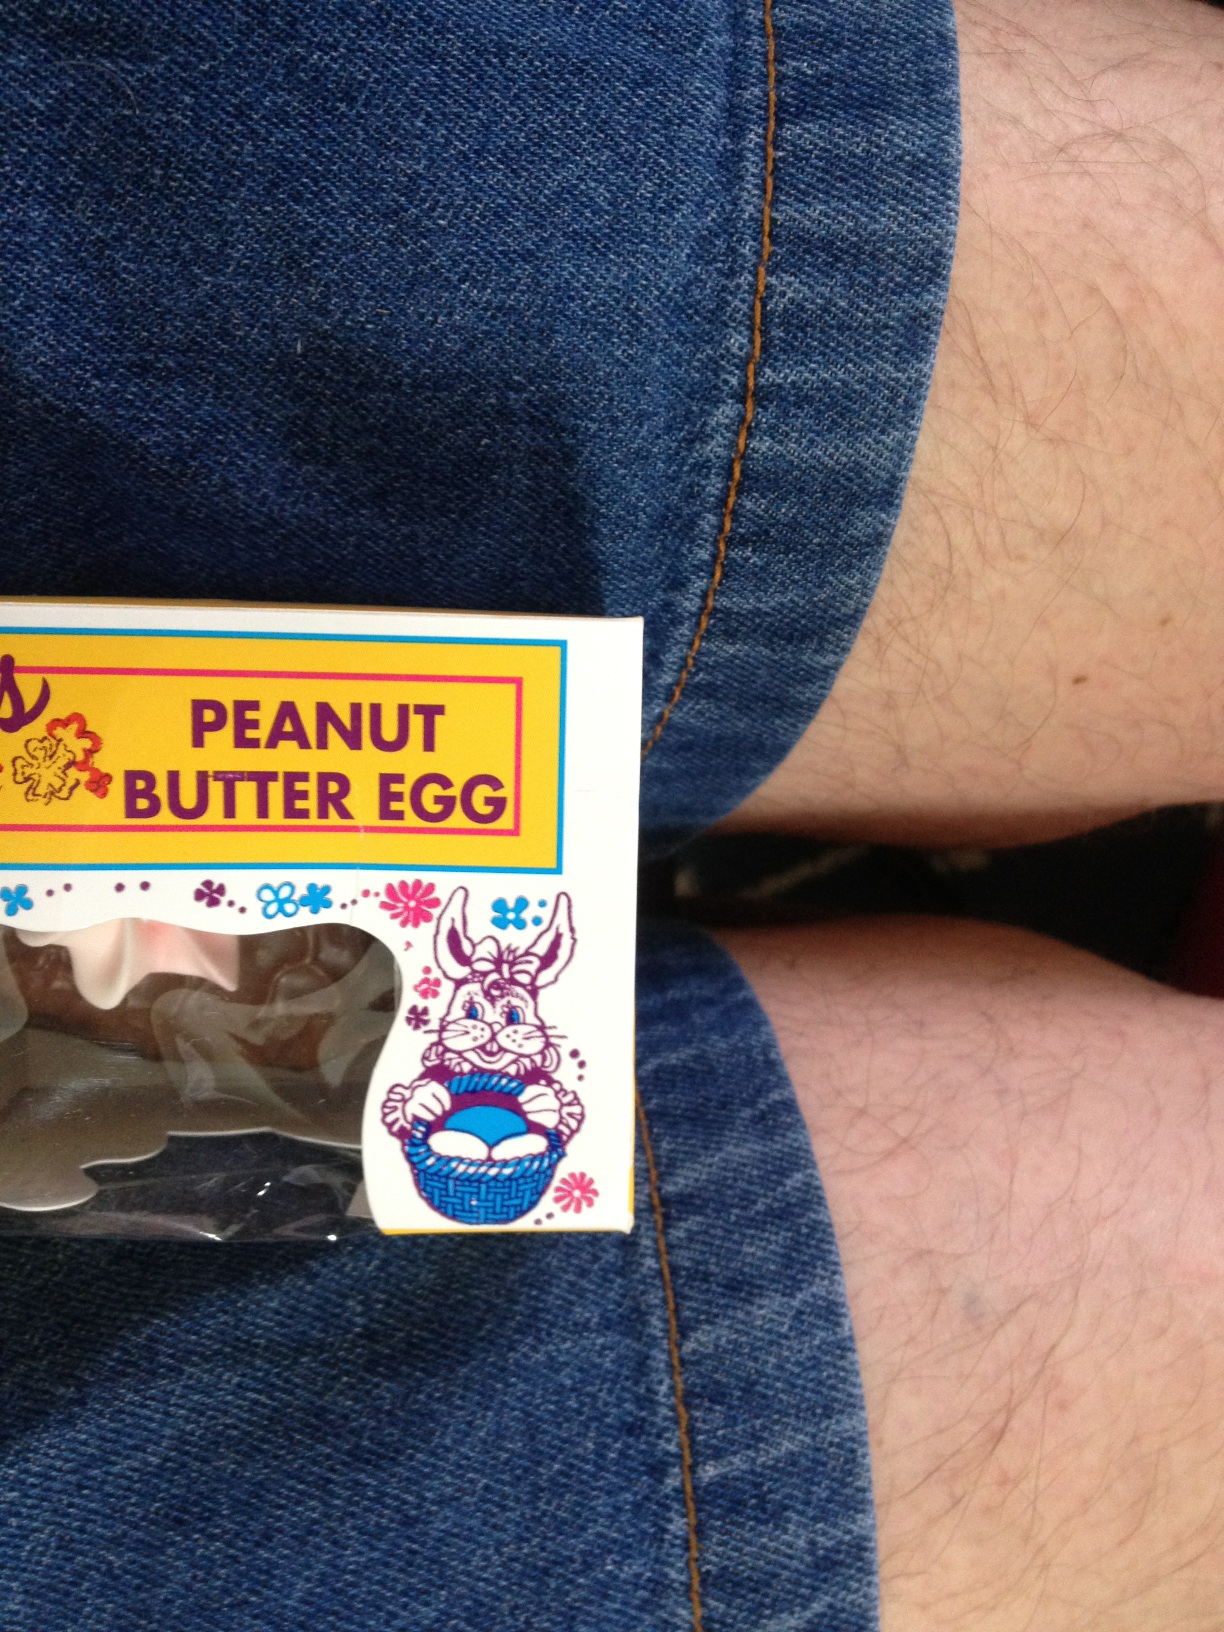Question: What kind of candy is this?
Answer: peanut butter egg